Eduardo Torralba Beci

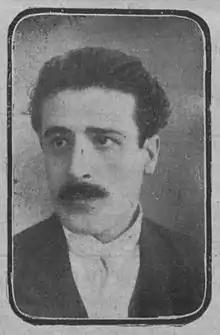

Eduardo Torralba Beci (1881–1929) was a Spanish journalist and politician. He joined different left-wing parties and co-founded Communist Workers Party. He was among the editors-in-chief of "El Socialista", official organ of the Spanish Socialist Workers' Party.